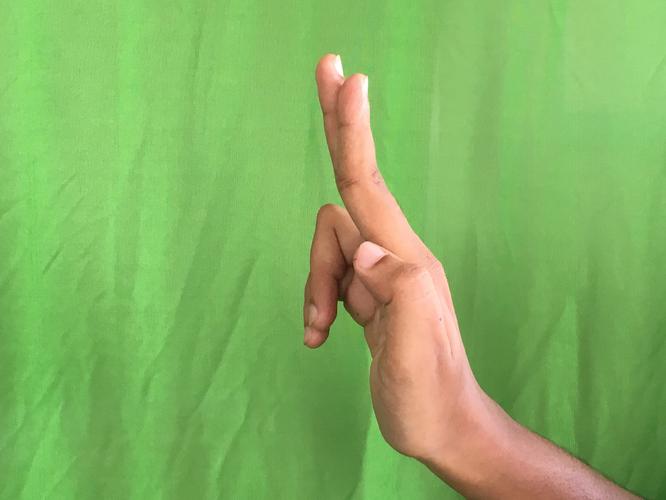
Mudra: Ardhapathaka
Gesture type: single_hand